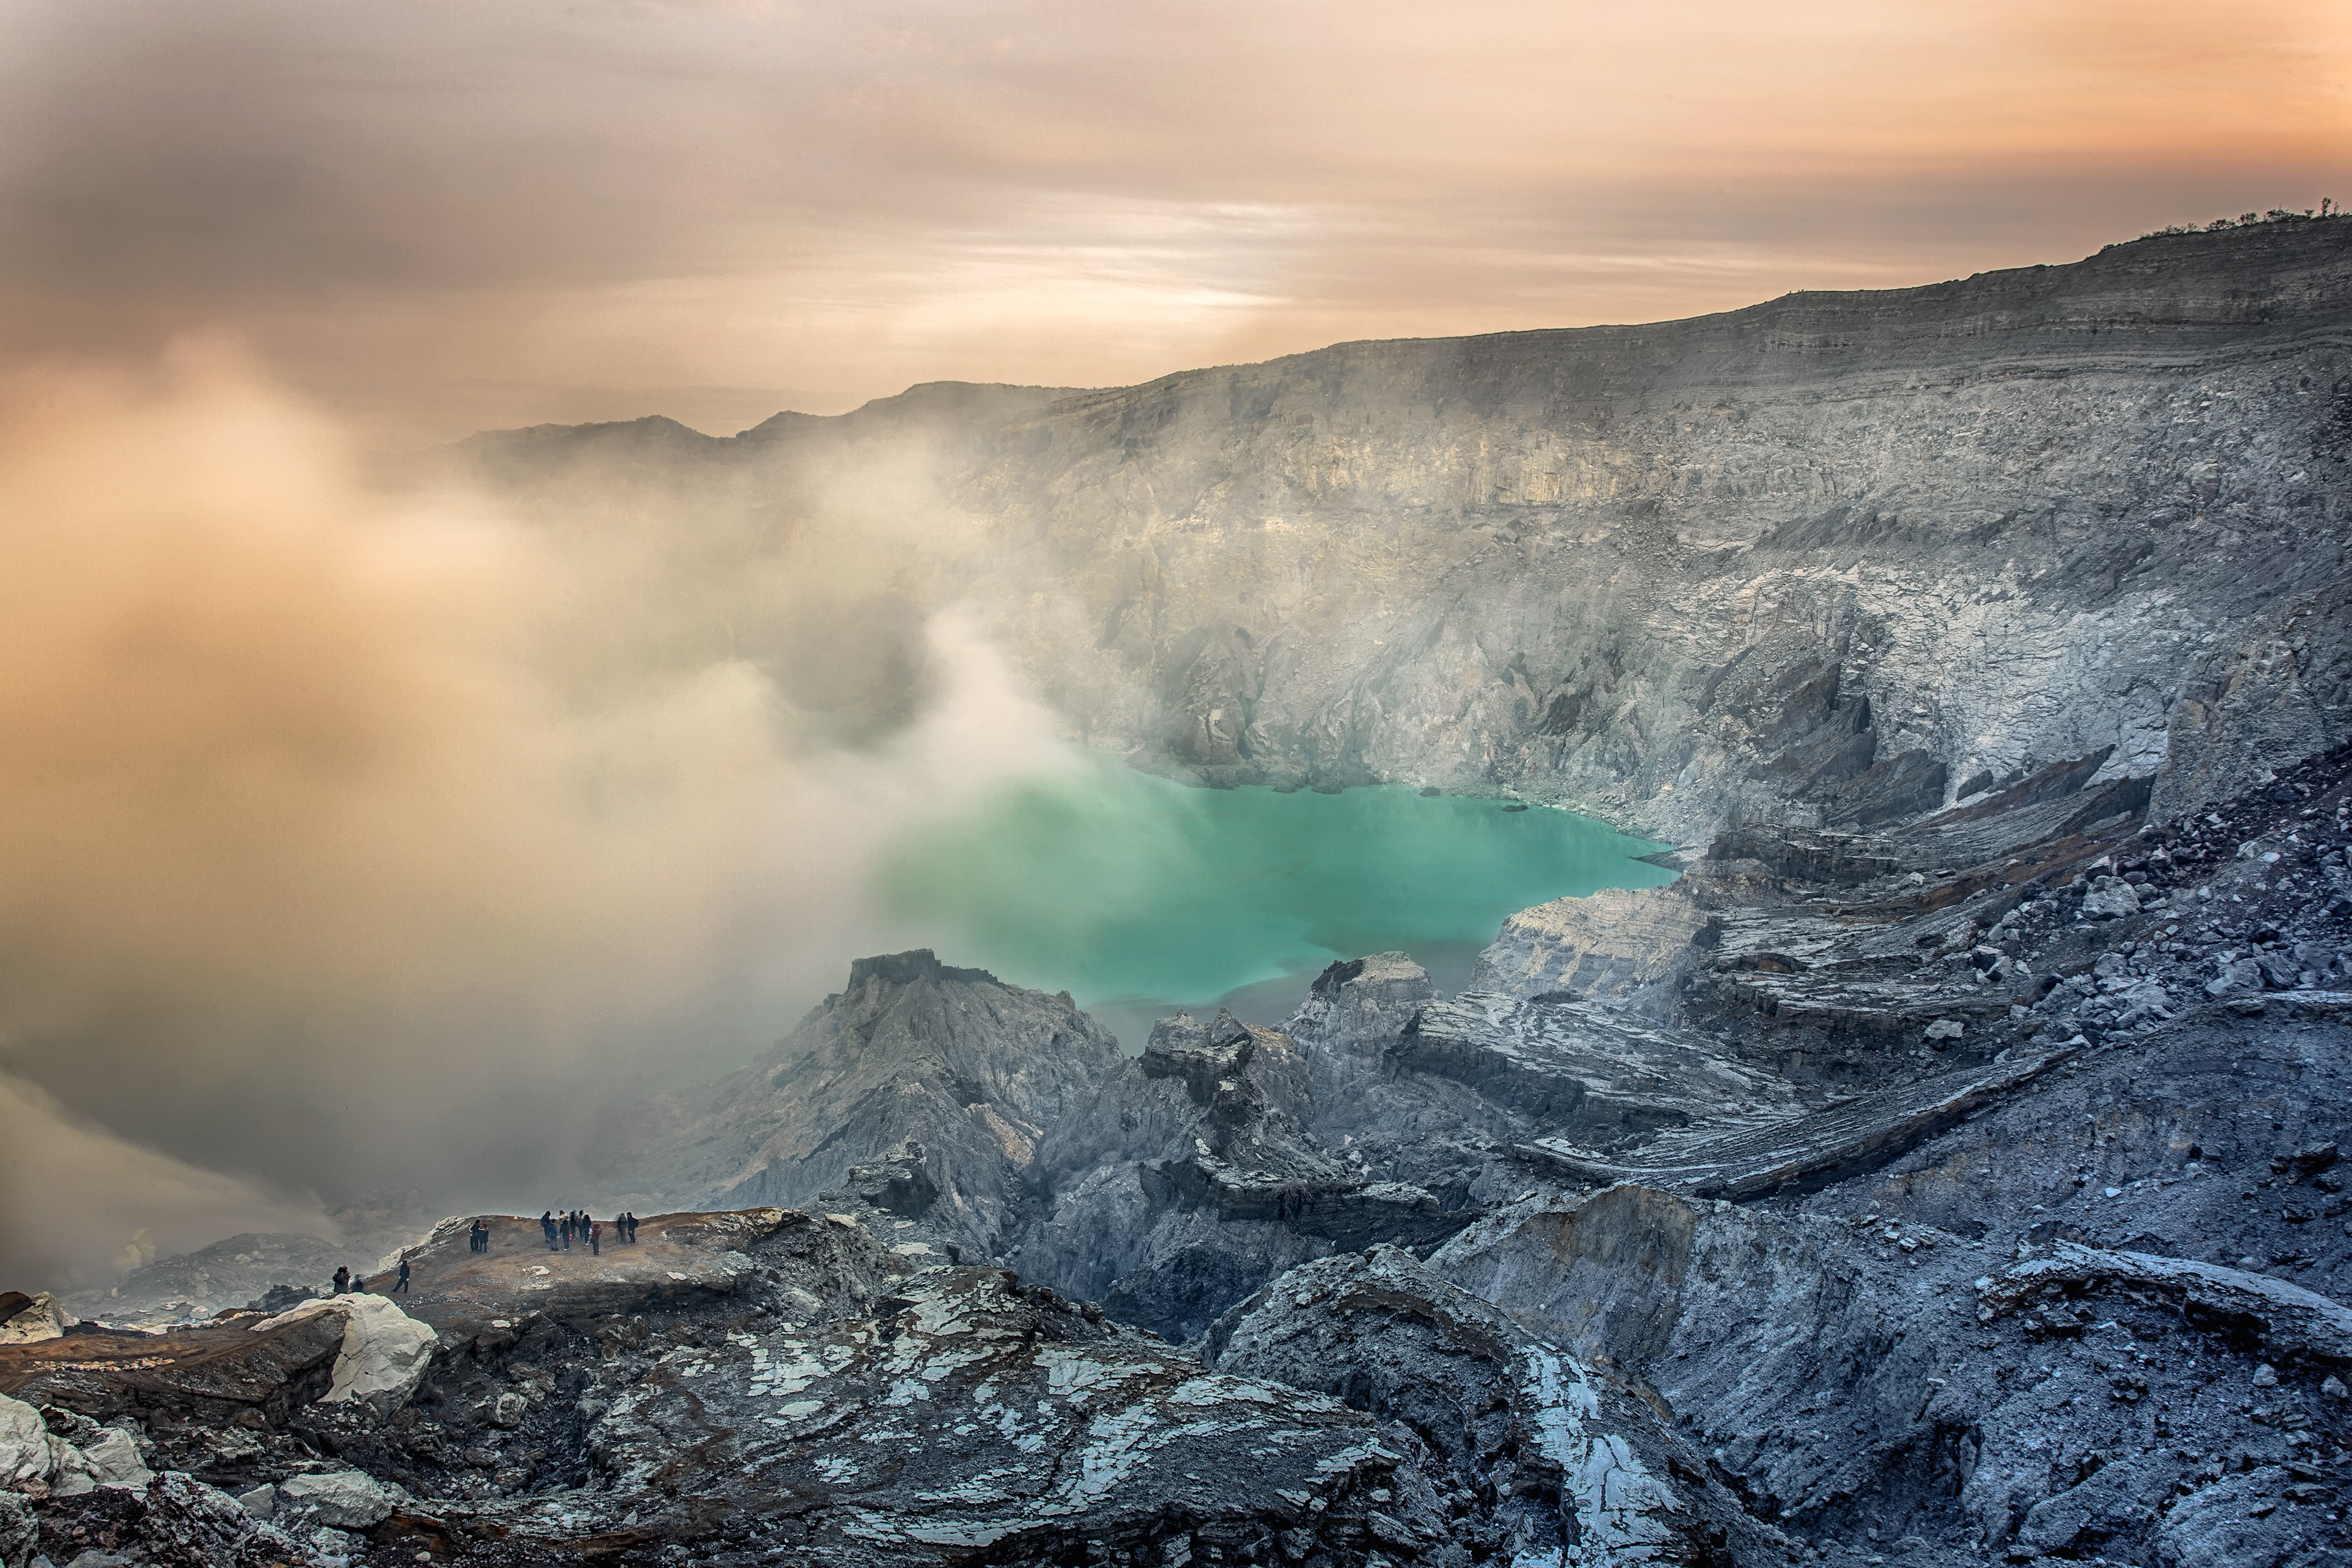
landscape, sea, coast, nature, rock, ocean, mountain, cloud, fog, sunrise, mist, vapor, steam, morning, hole, wave, view, mountain range, smoke, weather, volcano, crater, ash, terrain, geography, canyons, power, mountains, danger, gas, beautiful, java, views, earthquake, seismic, the environment, volcanic, aggressive, mineral, geophysics, eruption, indonesian, landform, vulcano, no one, lifeless, bad smell, brimstone, 7 days week, geographical feature, atmospheric phenomenon, geological phenomenon, wind wave, ijen, broken bone